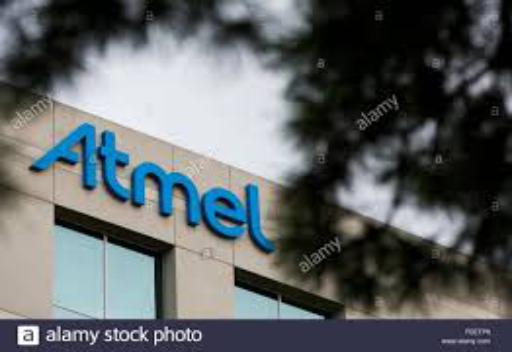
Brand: atamel
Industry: Medical